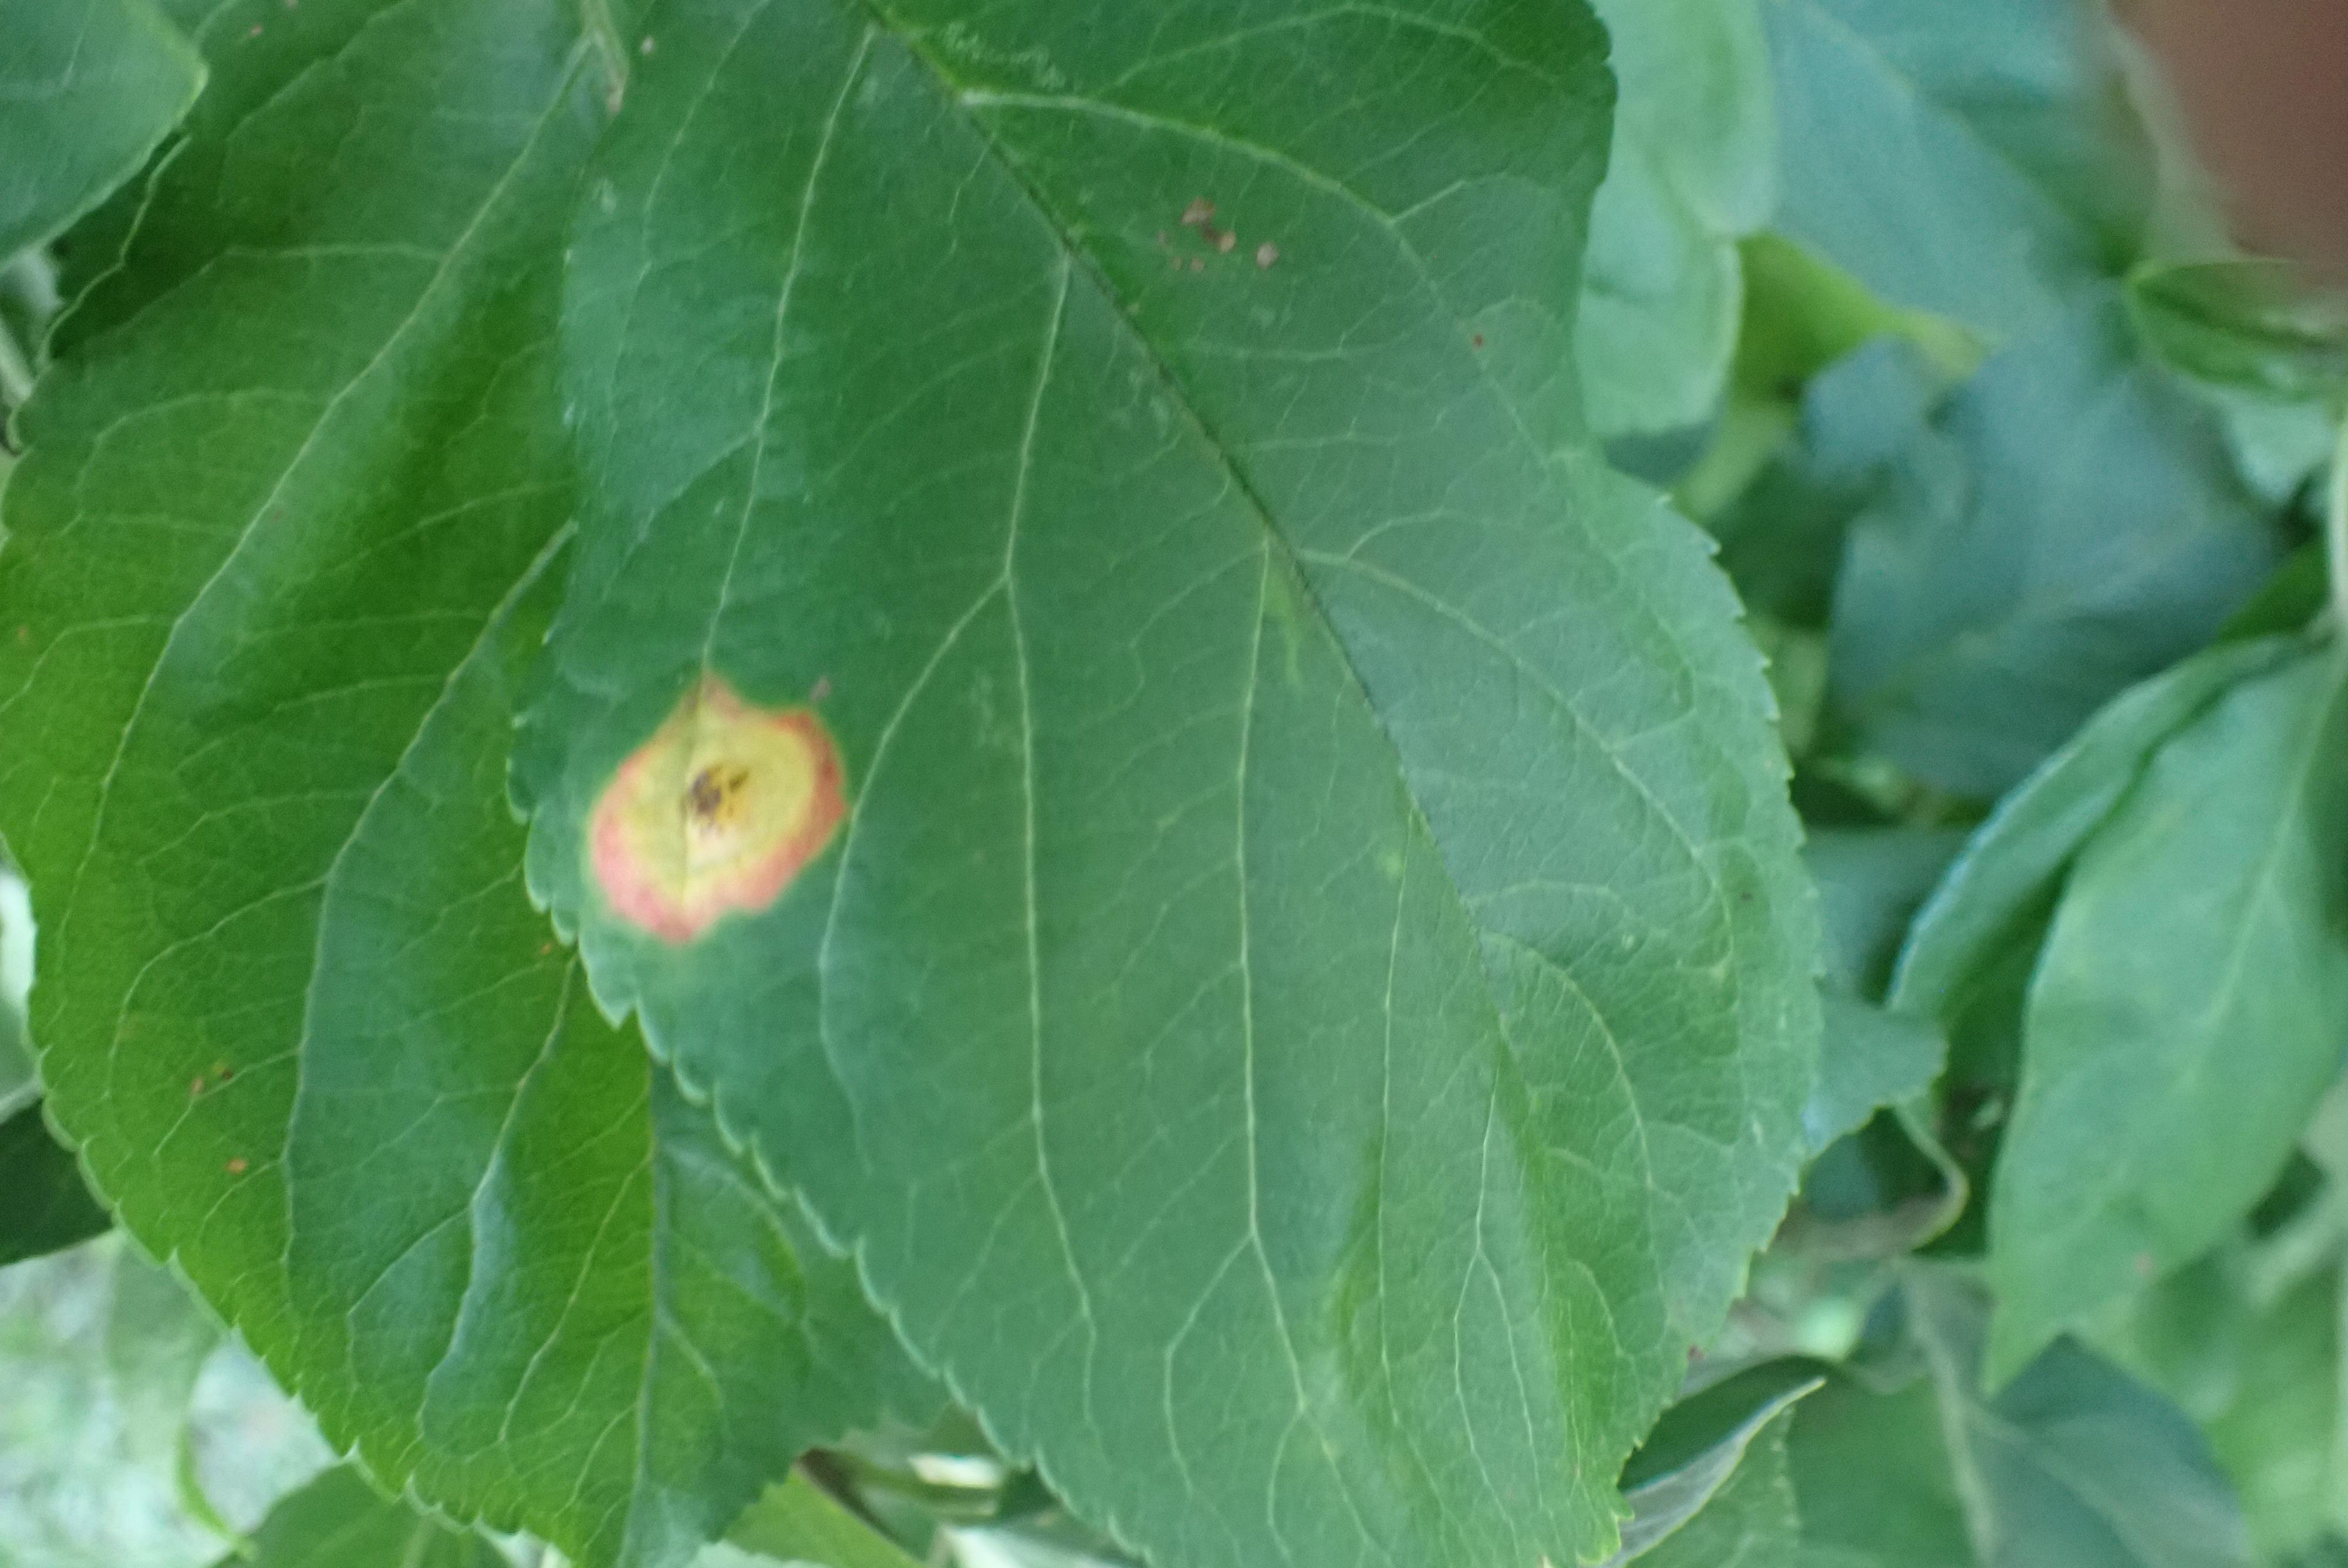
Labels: rust